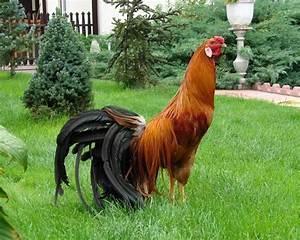
chicken